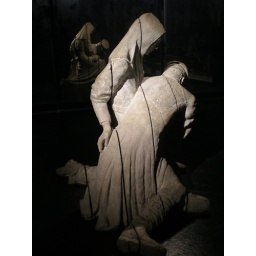
statue in red cross museum